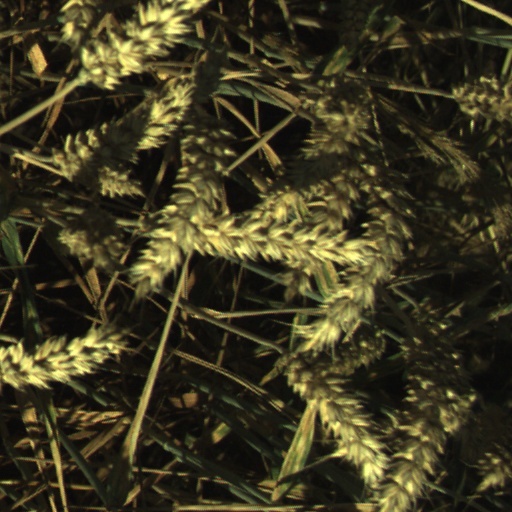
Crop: wheat